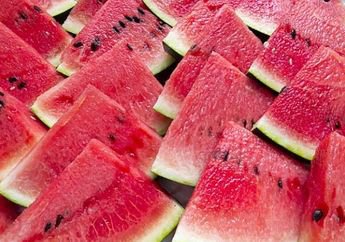
Label: Watermelon